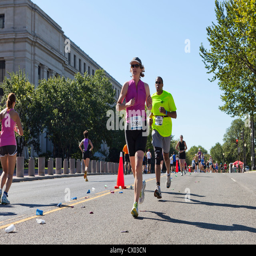
people running in a marathon